A Bastard's Tale

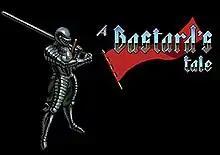

A Bastard's Tale is an action 2D video game, published by Swedish studio No Pest Productions for PlayStation 4 and Microsoft Windows. It received generally good reviews by gamers.